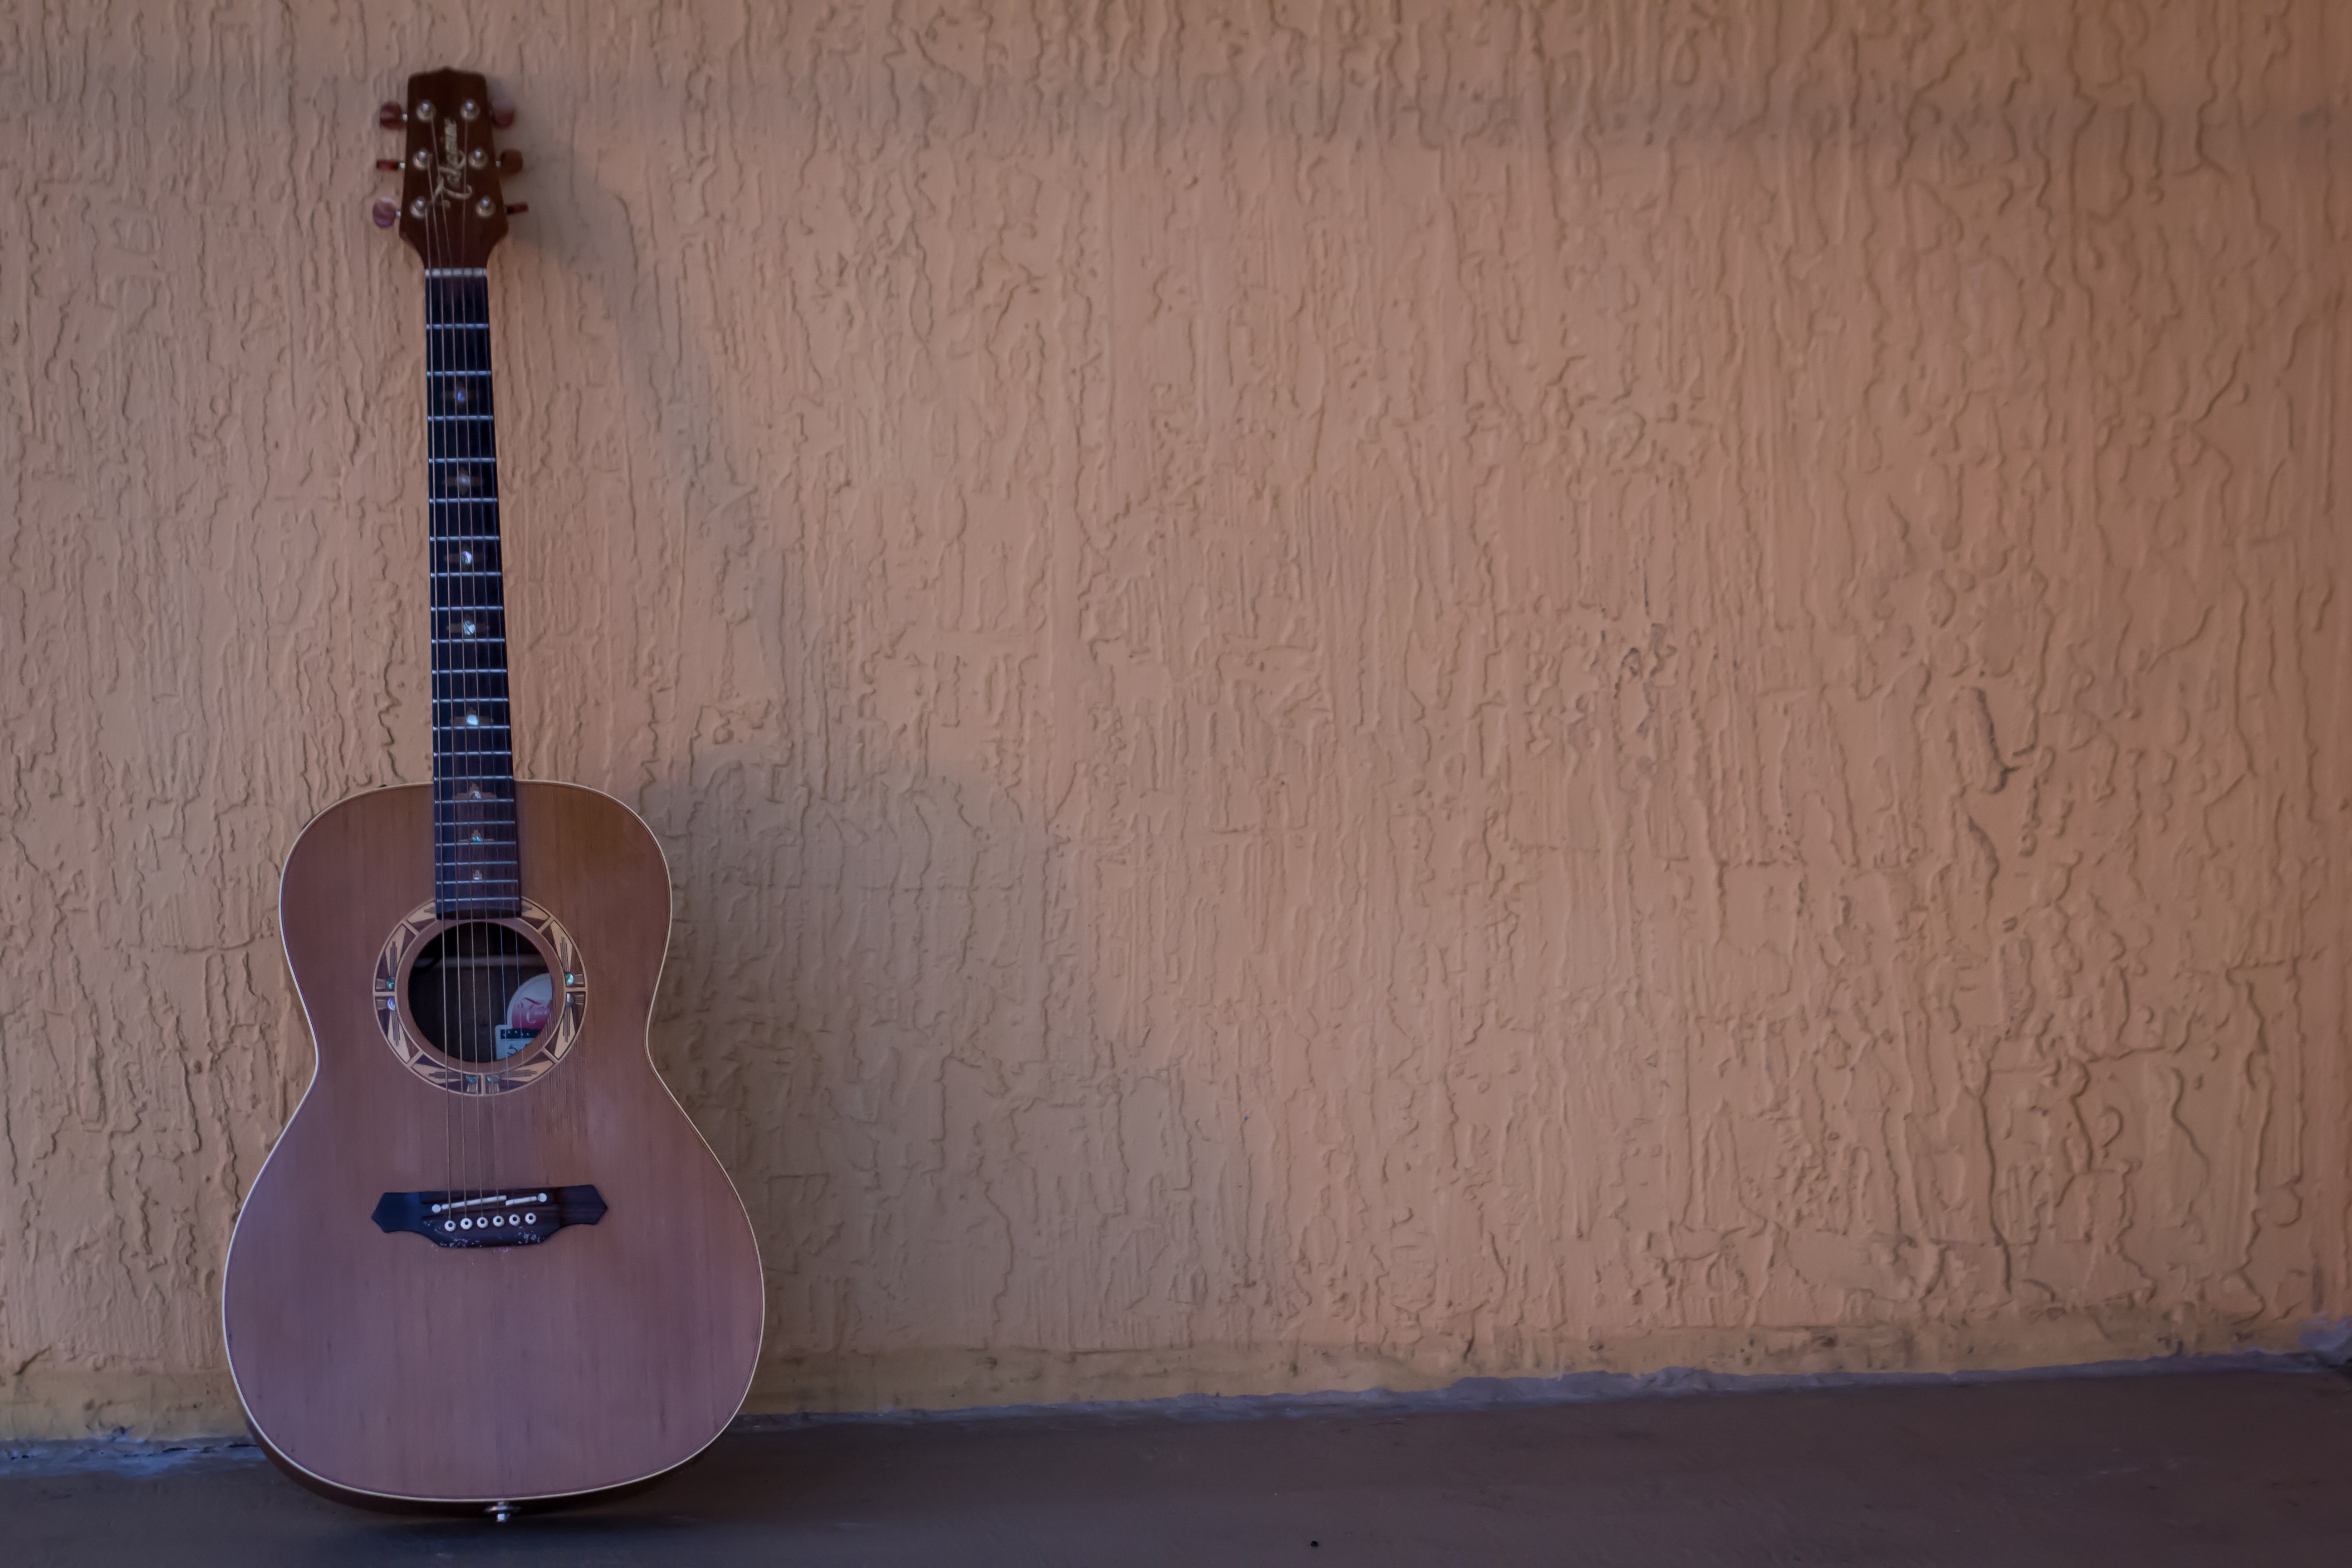
music, play, guitar, acoustic guitar, instrument, acoustic, electric guitar, musical instrument, guitarist, bass guitar, musical instruments, cuatro, string instrument, music background, plucked string instruments, acoustic electric guitar, cavaquinho, vihuela